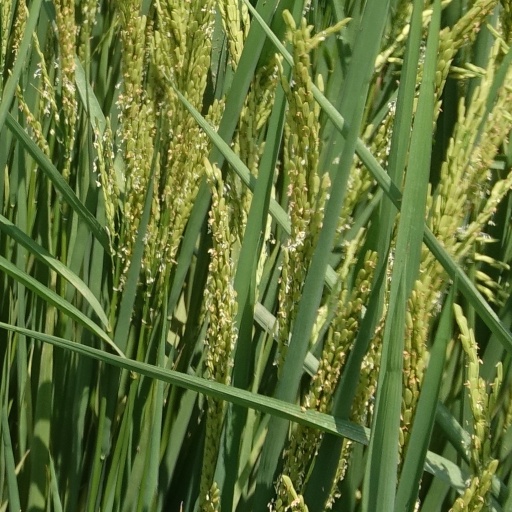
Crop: rice